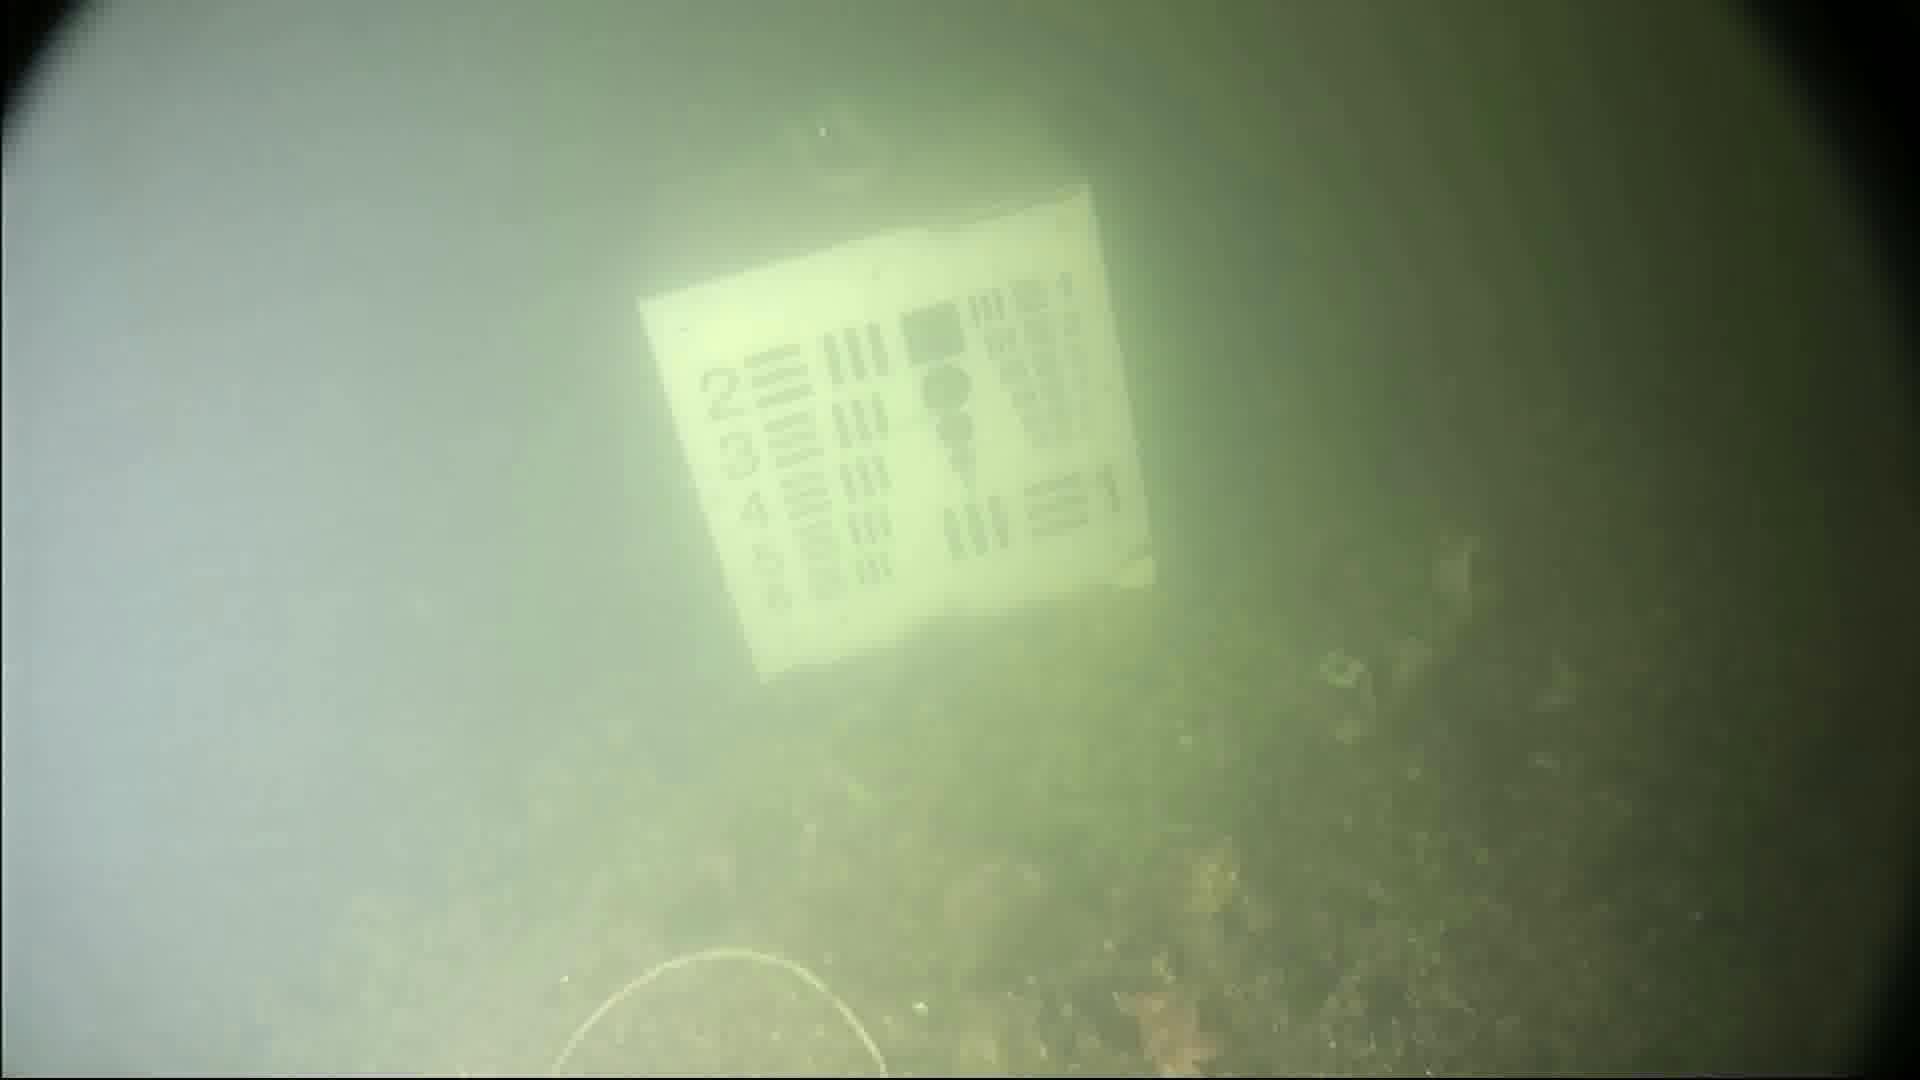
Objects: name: starfish